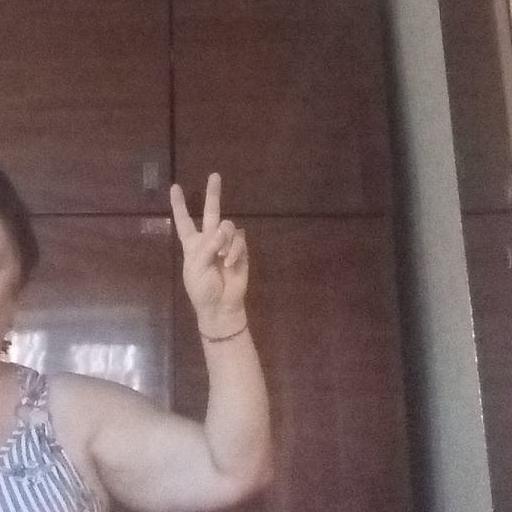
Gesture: peace